Dokkum

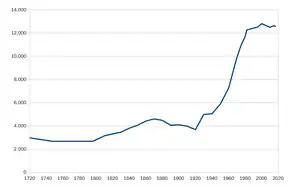
Historical population 1718–2018

Dokkum is a Dutch fortified city in the municipality of Noardeast-Fryslân in the province of Friesland. It has 12,669 inhabitants (February 8, 2020). The fortifications of Dokkum are well preserved and are known as the "bolwerken" (bulwarks). It is the fifth most popular shopping city in Friesland. It also had the smallest hospital in the Netherlands.